Namako wall

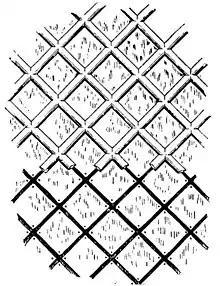
Diagram showing square tiles, on the diagonal, nailed at all four corners and grouted in mounds over the joins and nails.

Namako wall or Namako-kabe (sometimes misspelled as "Nameko") is a Japanese wall design widely used for vernacular houses, particularly on fireproof storehouses by the latter half of the Edo period. The "namako" wall is distinguished by a white grid pattern on black slate. Geographically, it was most prominent in parts of western Japan, notably the San'in region and San'yō region and, from the 19th century, further east, in the Izu Peninsula.